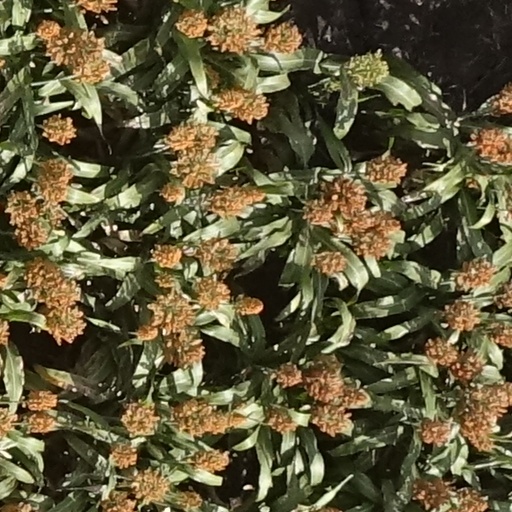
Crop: sorghum